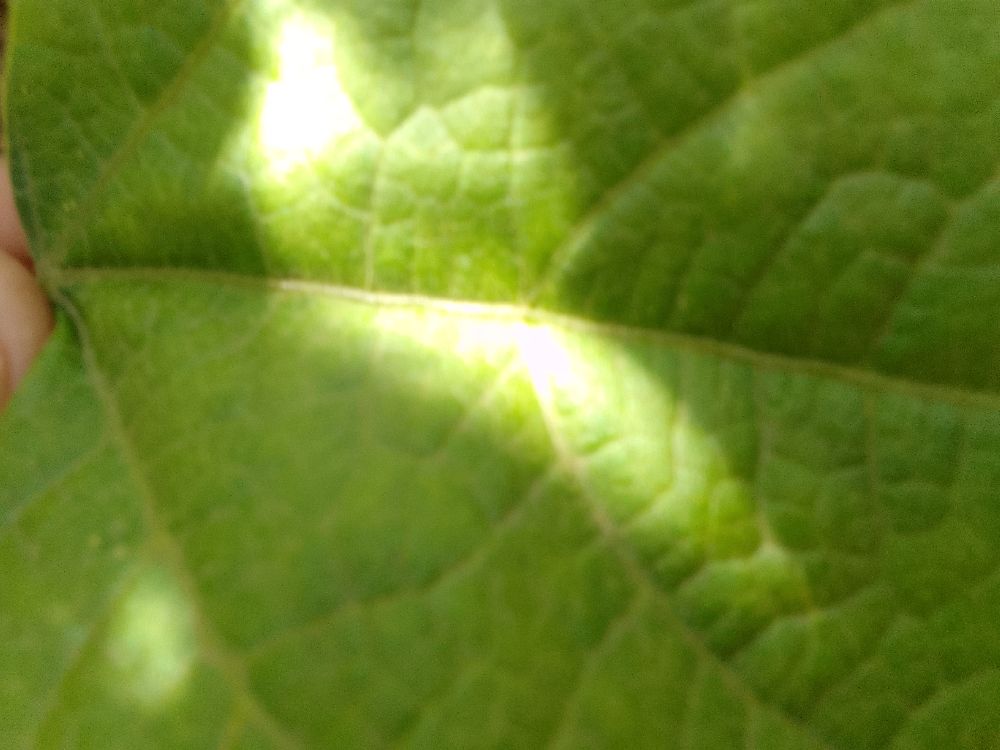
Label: healthy